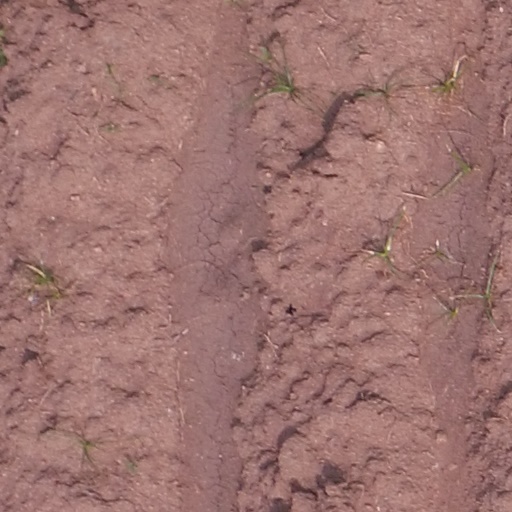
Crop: maize; corn